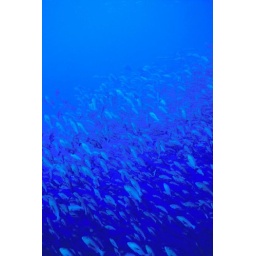
Big school of Snapper in deep blue water at Peleliu Cut, Palau